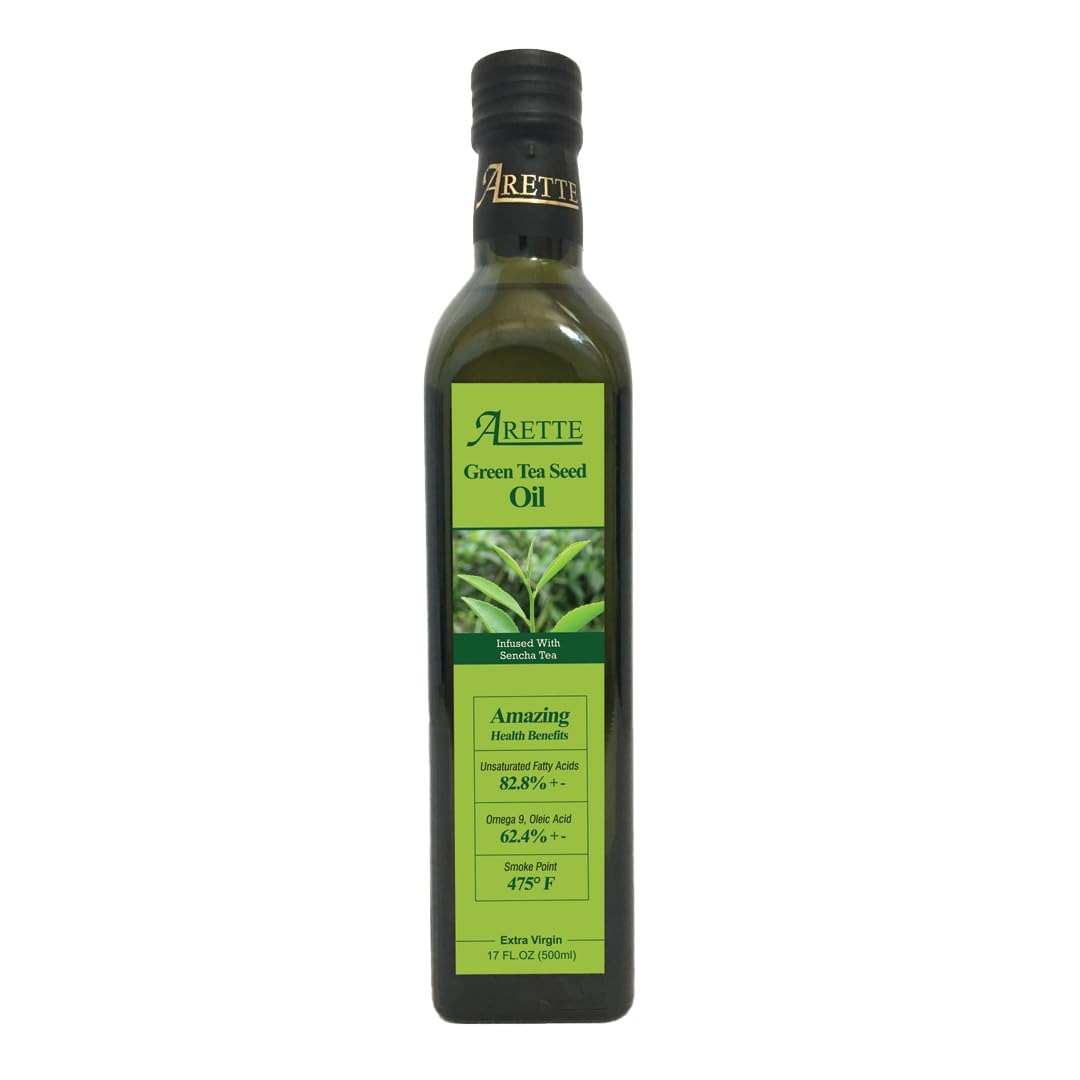
Item Name: Arette Green Tea Seed Oil with Steamed Green Tea-500ml bottle
Value: 16.9
Unit: Fl Oz

Price: 21.85